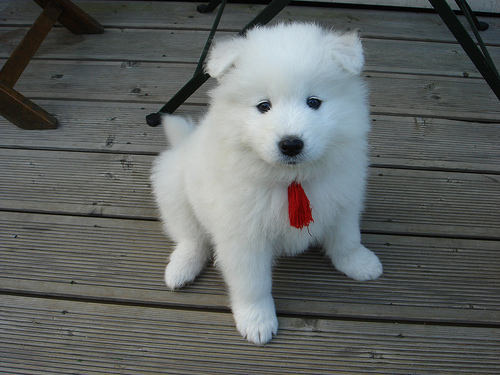
Animal: dog
Breed: samoyed